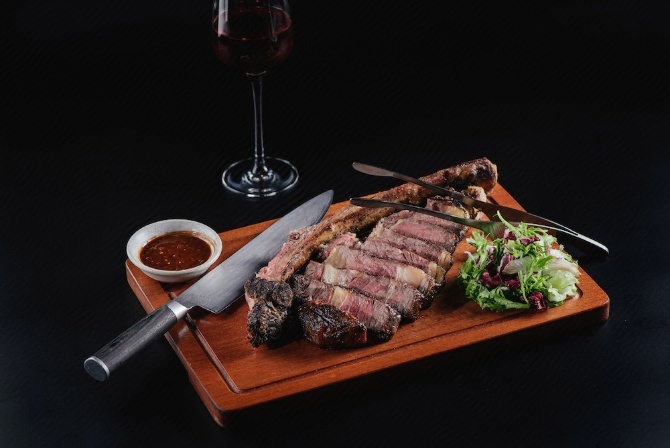
Label: dallas_stake